Reginald Pecock

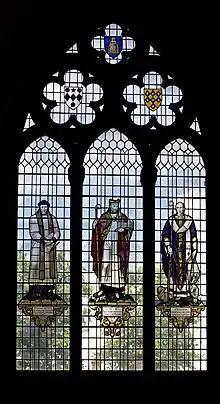
Stained glass window in Chichester Cathedral depicting Reginald Peacock, Ralph of Luffa and Wilfrid, all Bishops of Chichester

The bishop's chief work is the famous "Represser of over-much weeting [blaming] of the Clergie", which was issued c. 1449–1455. In addition to its great importance in the history of the Lollard movement the "Represser" has an exceptional interest as a model of the English of the time, Pecock being one of the first writers to use the vernacular. In thought and style alike it is the work of a man of learning and ability.